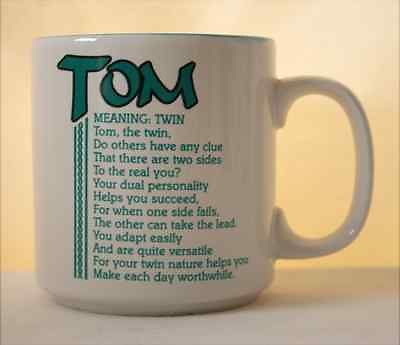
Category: mug